Falsehood in War-Time

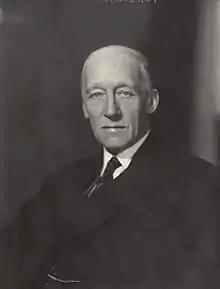
Lord Ponsonby

Falsehood in War-time, Containing an Assortment of Lies Circulated Throughout the Nations During the Great War is a 1928 book by Arthur Ponsonby, listing and refuting pieces of propaganda used by the Allied Forces (Russia, France, Britain and the United States) against the Central Powers (Germany, Austria-Hungary, Turkey and Bulgaria).